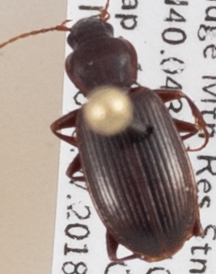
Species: Calathus advena
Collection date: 2018-06-19
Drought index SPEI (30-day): -1.01
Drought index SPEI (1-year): -0.39
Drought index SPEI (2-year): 0.03